Sarah Jayne Dunn

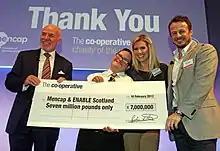
Dunn accepting a cheque for Mencap

In 2007 Dunn had lead roles in the short films "Northern Cowboys" and "Betting in Bars". Dunn had a brief role in the 2008 film, "The Dark Knight". In 2011 she played a character called Victoria in a film called "Death".